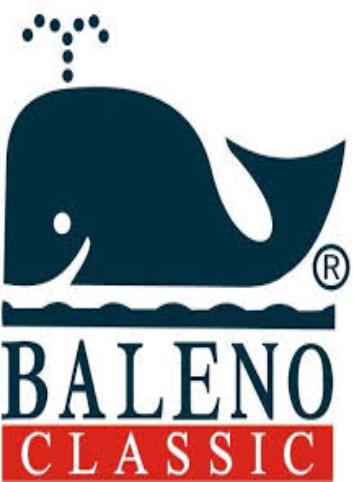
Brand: BALENO
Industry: Clothes